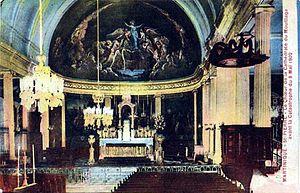
Intérieur de la cathédrale Notre-Dame-du-Bon-Port de Saint-Pierre de la Martinique. Photographie originale colorisée.
La cocathédrale Notre-Dame-de-l'Assomption, anciennement église du Mouillage, puis cathédrale Notre-Dame-du-Bon-Port, est une église située à l'angle de la rue Victor Hugo et de la rue Dupuy dans le quartier du Mouillage à Saint-Pierre, dans l'île de la Martinique.